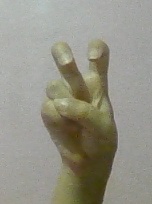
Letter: toot